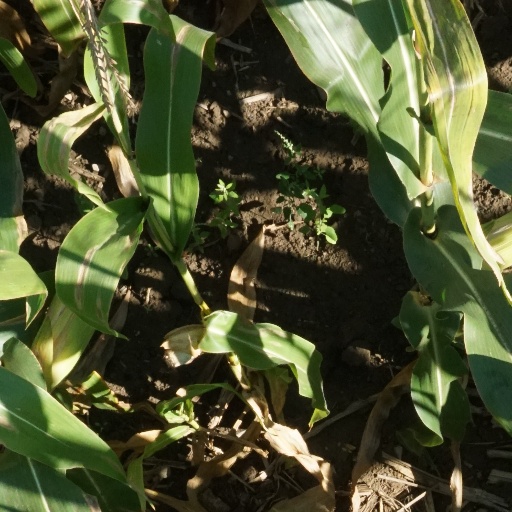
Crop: maize; corn